James J. Van Alen

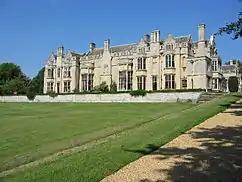
Rushton Hall in Northamptonshire, England

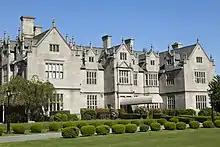
Van Alen's Newport residence

Van Alen was one of several very rich men who rented, but did not buy, Rushton Hall in Northamptonshire, England, from the Clarke-Thornhill family. Rushton was the ancestral home of the Tresham family. The estate is about of which are formal gardens. The River Ise flows from west to east south of the Hall.